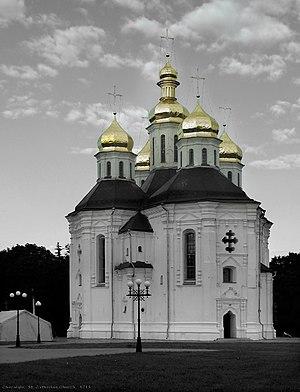
Le baroque ukrainien ou baroque cosaque est un style architectural qui s'est répandu en Ukraine de la rive gauche du Dniepr et dans la région est, en Ukraine Sloboda, aux XVIIᵉ et XVIIIᵉ siècles, en suivant des variations de styles différents réunissant les particularités, à la fois du baroque occidental, de l'architecture de la Renaissance, de l'architecture de l'église orthodoxe, héritière de l'ancienne architecture russe, et de l'architecture ukrainienne en bois.